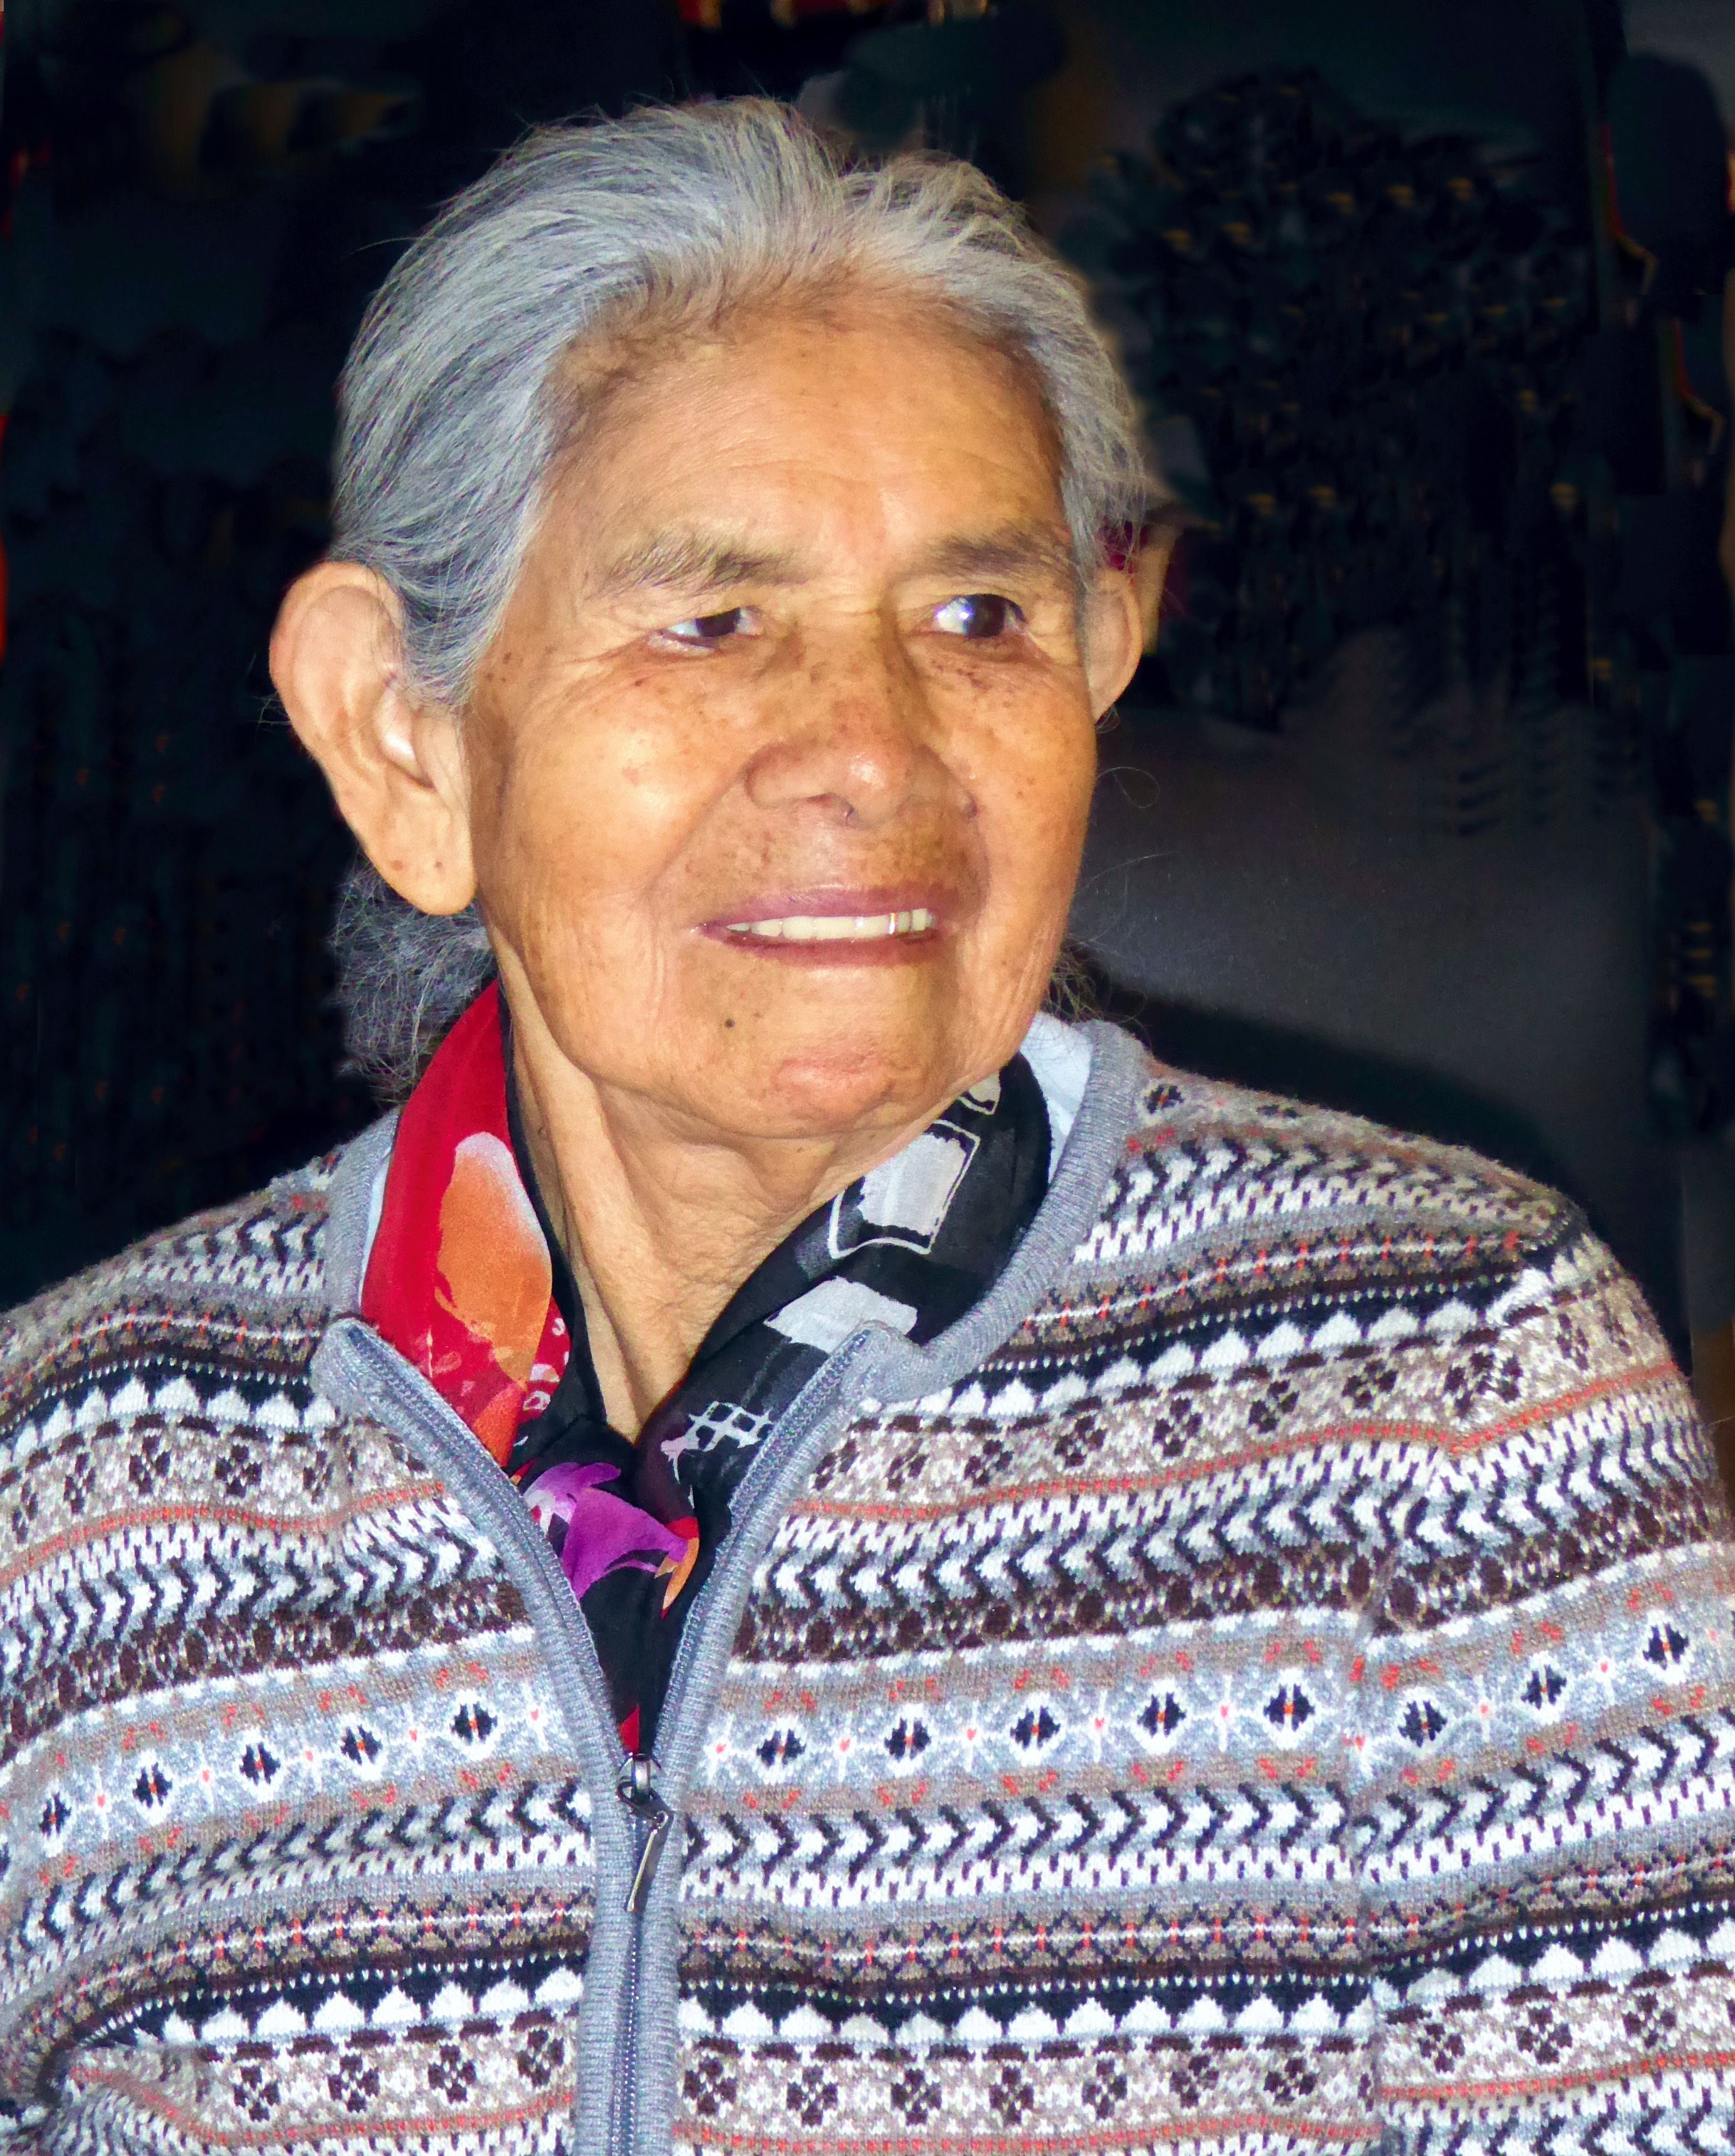
person, people, profession, hairstyle, peru, old woman, senior citizen, face, south america, andes, peruvian, mesch, clergy